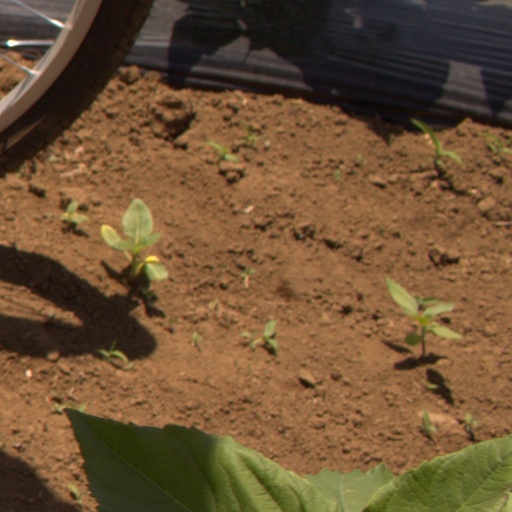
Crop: Jerusalem artichoke